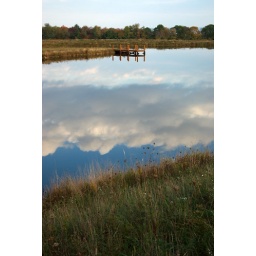
Reflected clouds in autumn lake